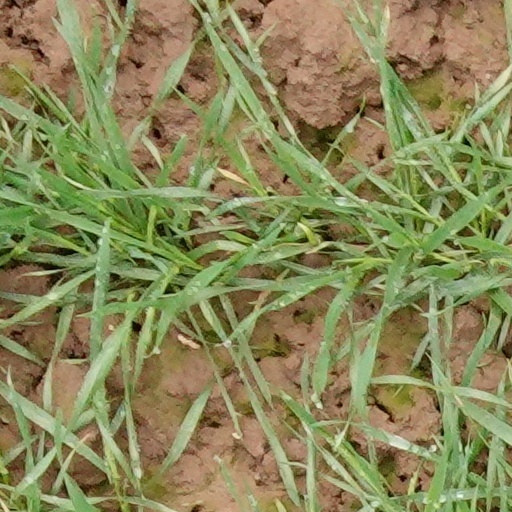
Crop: wheat